Cromorne

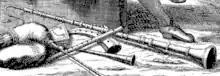
Cromorne (the longest instrument in this illustration)

Cromorne is a French woodwind reed instrument of uncertain identity, used in the early Baroque period in French court music. The name is sometimes confused with the similar-sounding name crumhorn, a musical woodwind instrument probably of different design, called "tournebout" by French theorists in the 17th century.